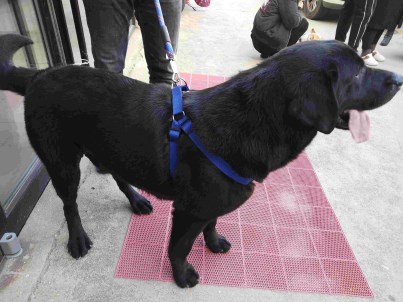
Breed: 3580-n000122-Labrador_retriever